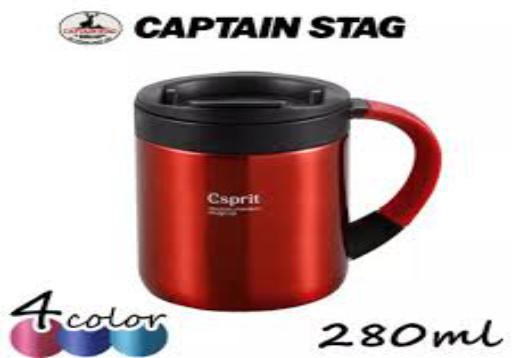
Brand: captain stag
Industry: Necessities